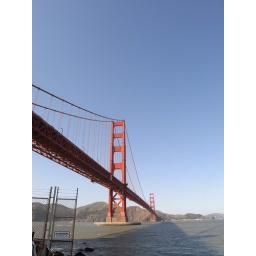
under the golden gate bridge